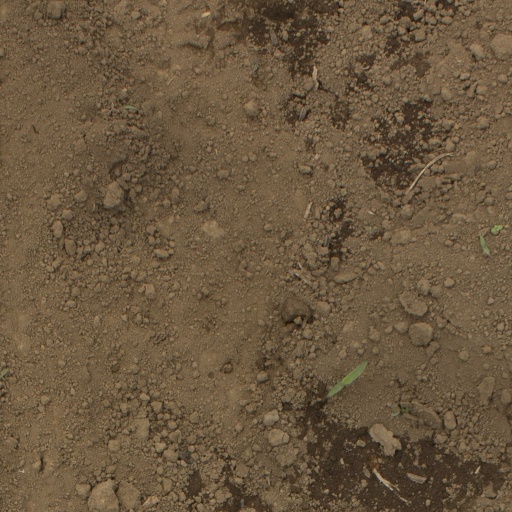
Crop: Jerusalem artichoke